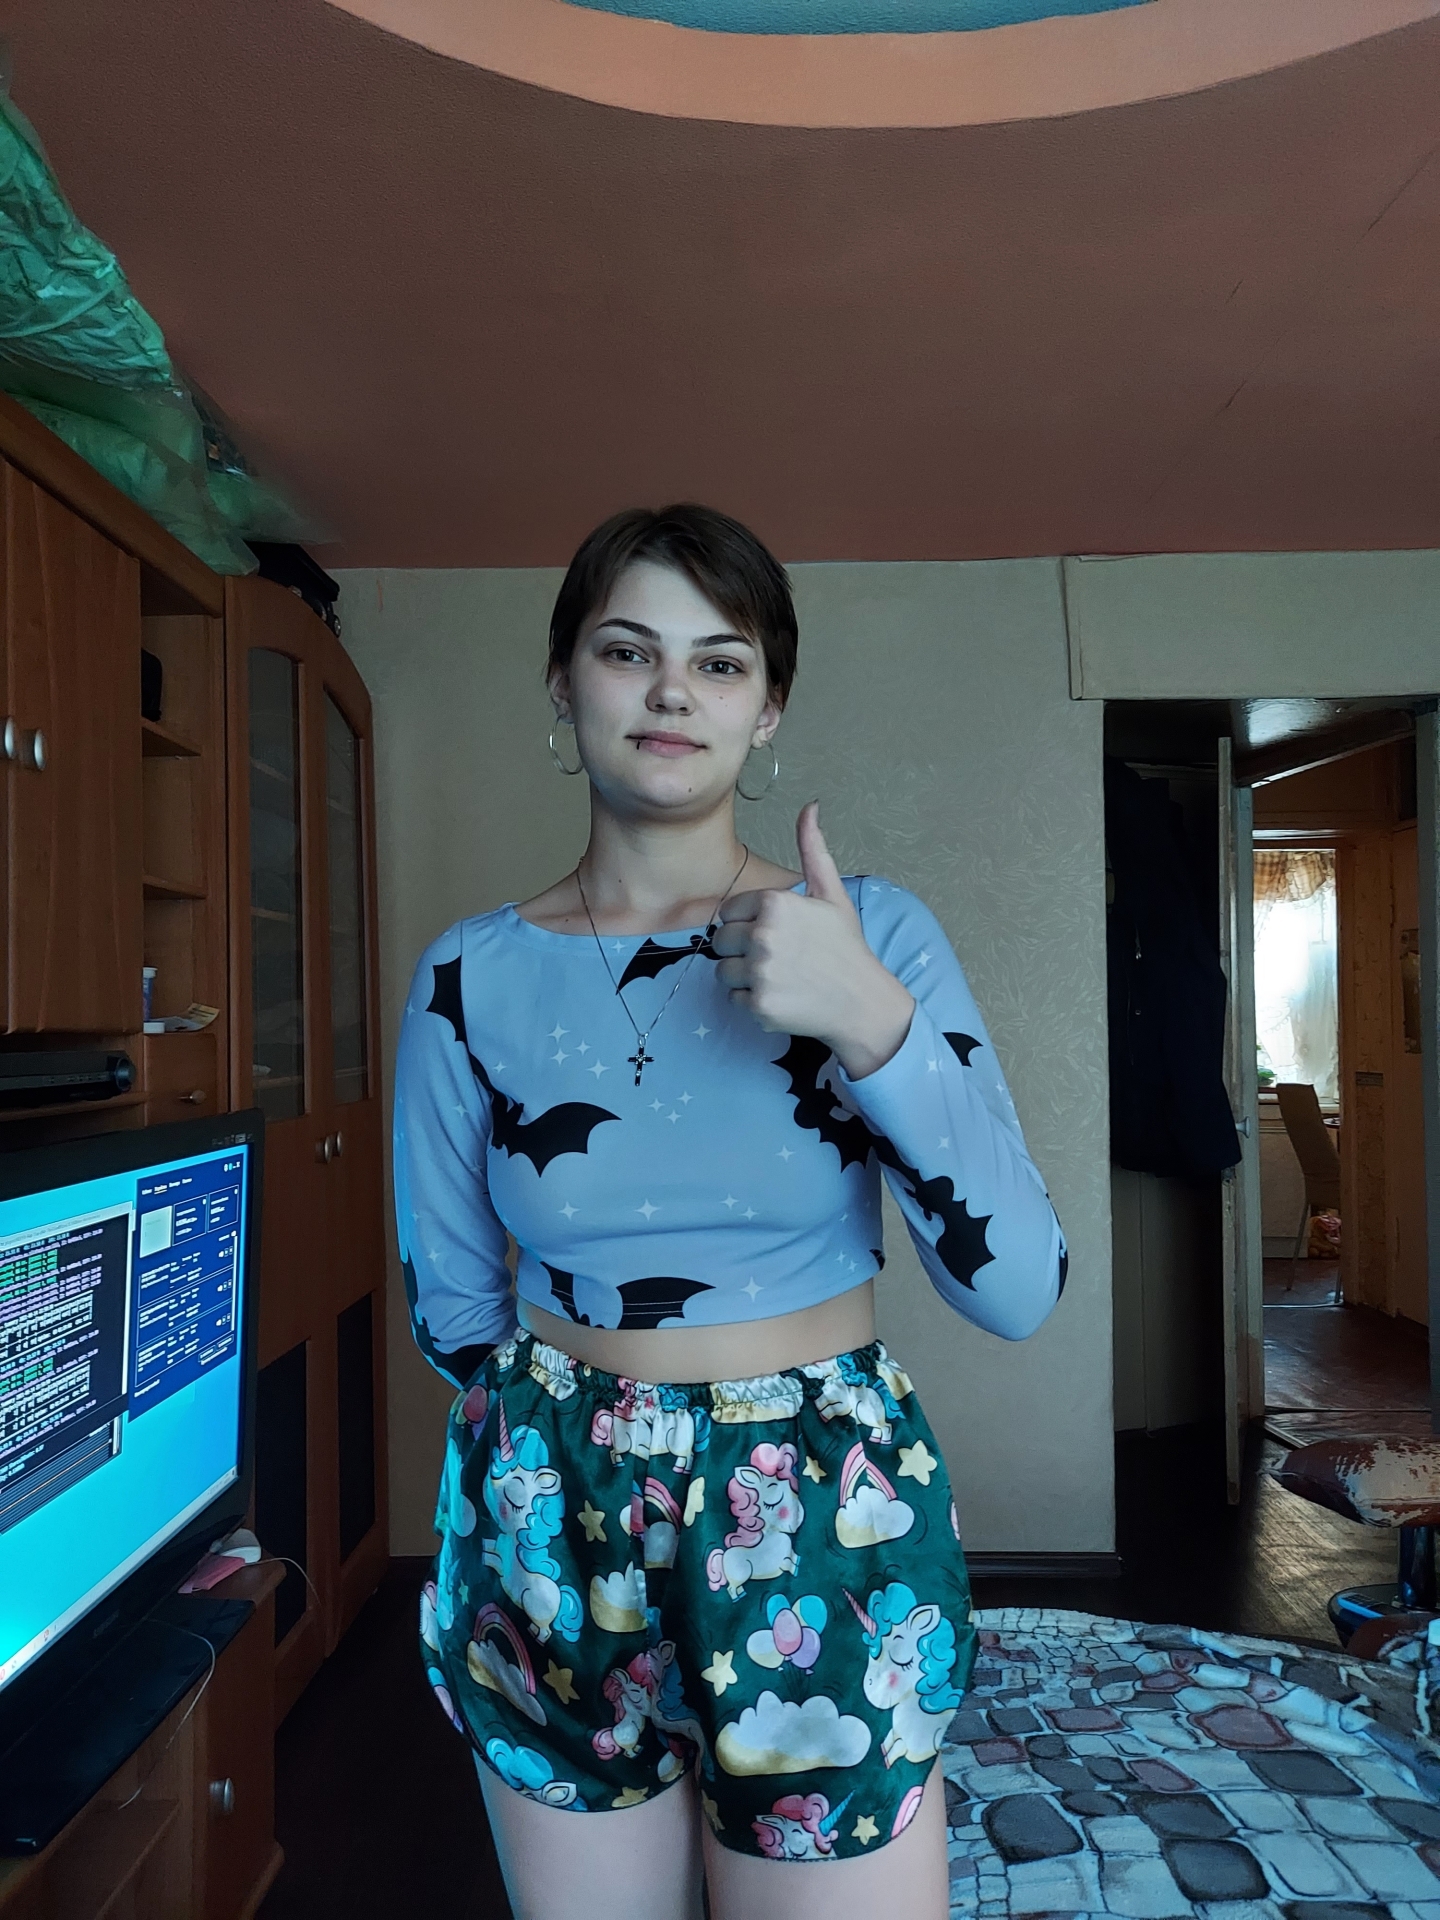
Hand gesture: like